Describe the emotion expressed in this image:  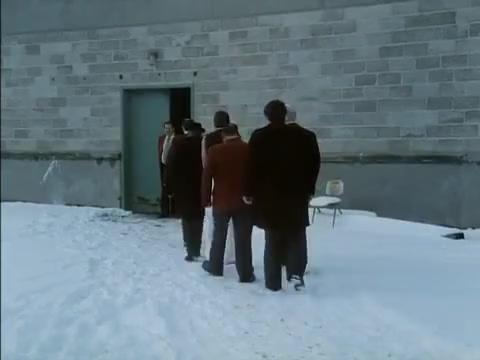
This person displays Fear, valence and arousal with low intensity.